Cleo Maletis

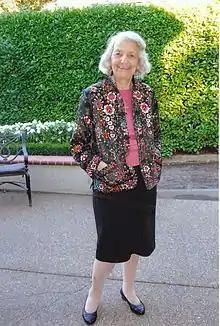
June 2007

Maletis suffered from Alzheimer's disease since 2002 and died on November 9, 2009, in Portland, Oregon surrounded by her family. She had four sons.